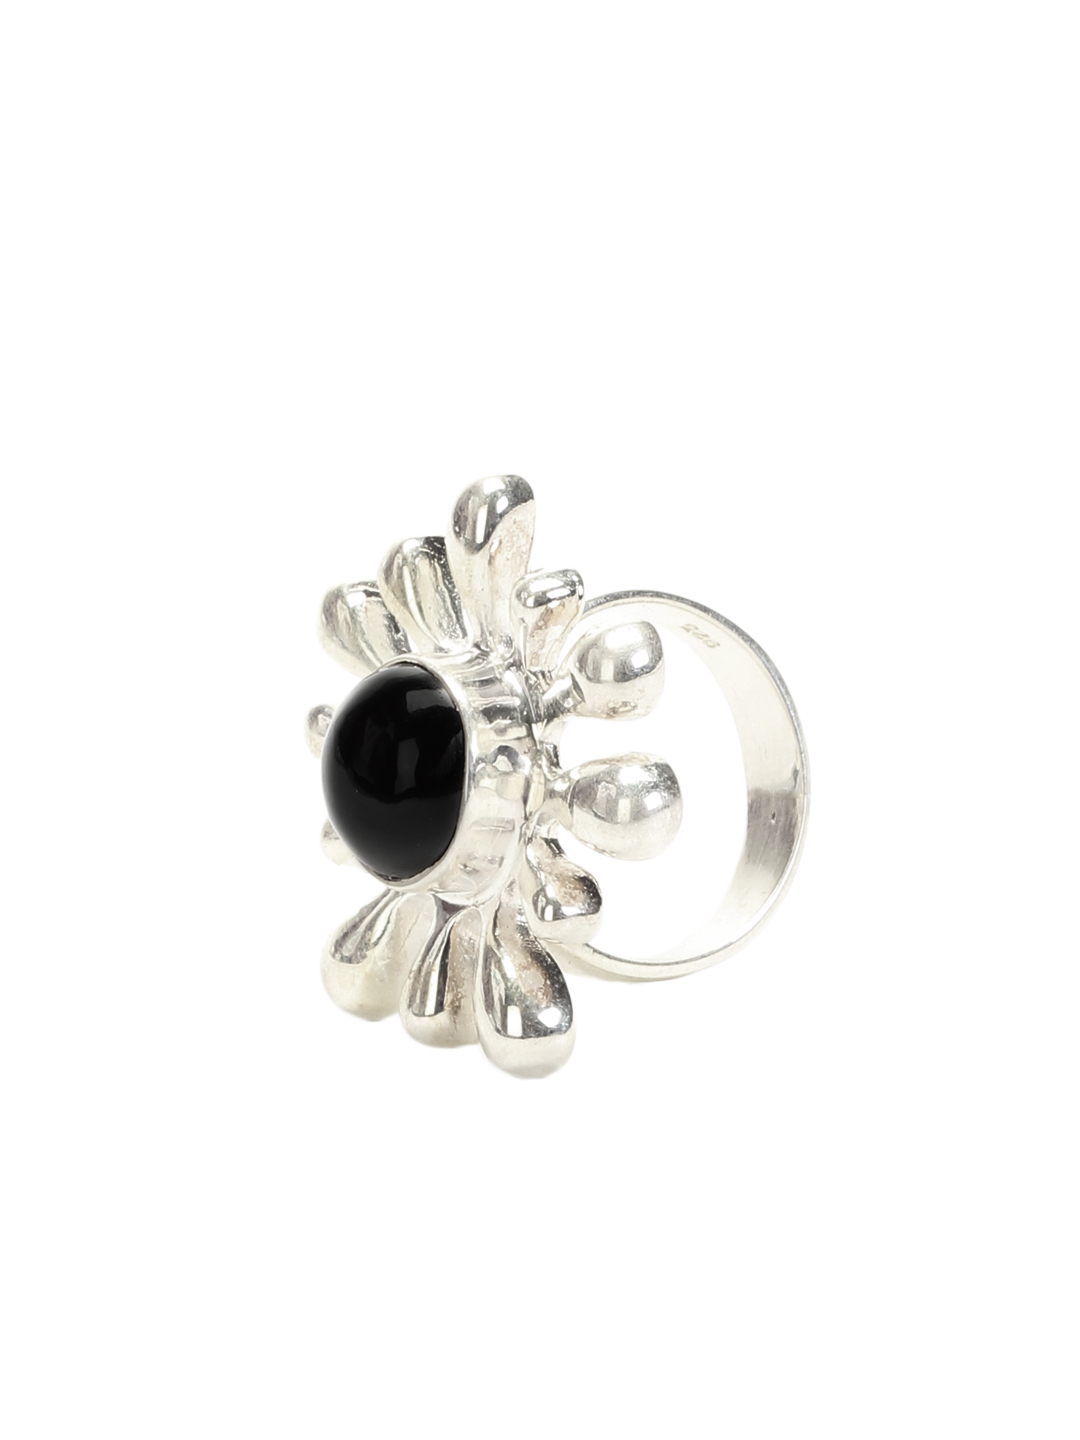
Rreverie Silver Ring
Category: Accessories / Jewellery / Ring
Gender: Women
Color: Silver
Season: Fall 2012
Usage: Casual